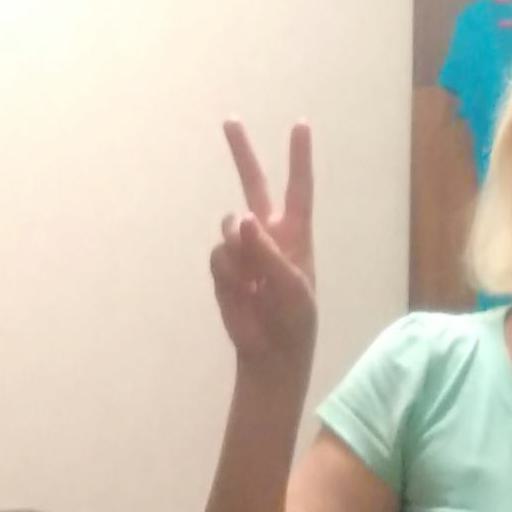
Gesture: peace